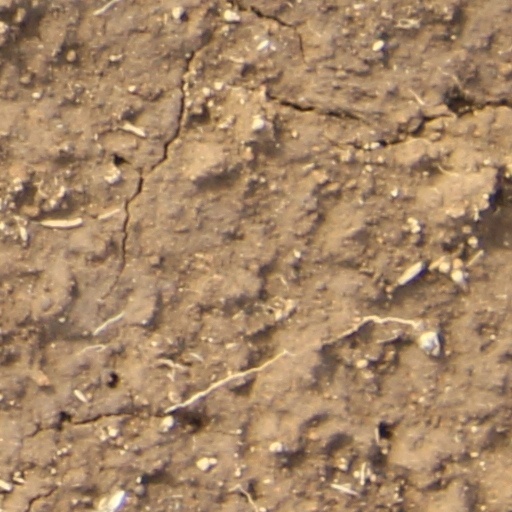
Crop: wheat